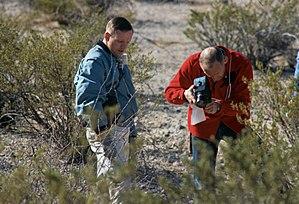
Buzz Aldrin, né Edwin Eugene Aldrin Jr., le 20 janvier 1930 à Glen Ridge dans le New Jersey aux États-Unis, est un militaire, pilote d'essai, astronaute et ingénieur américain. Il effectue trois sorties dans l'espace en tant que pilote de la mission Gemini 12 de 1966 et, en tant que pilote du module lunaire Apollo de la mission Apollo 11 de 1969, il est, avec le commandant de la mission Neil Armstrong, l'un des deux premiers humains à marcher sur la Lune.